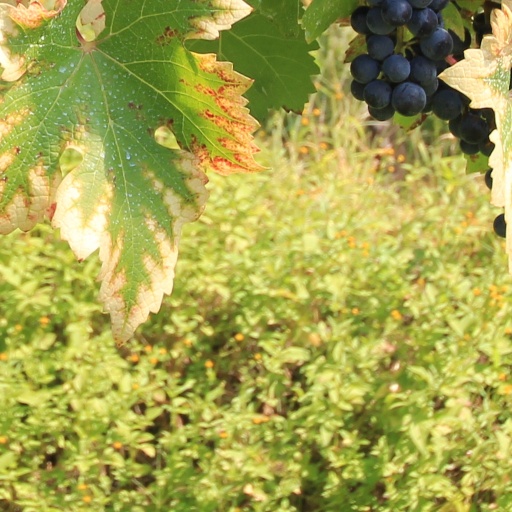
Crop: grape